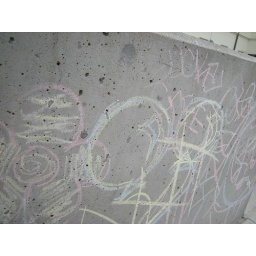
I thought that the normally dull colors looked nice against the gray stone